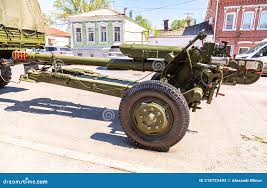
Label: D-30